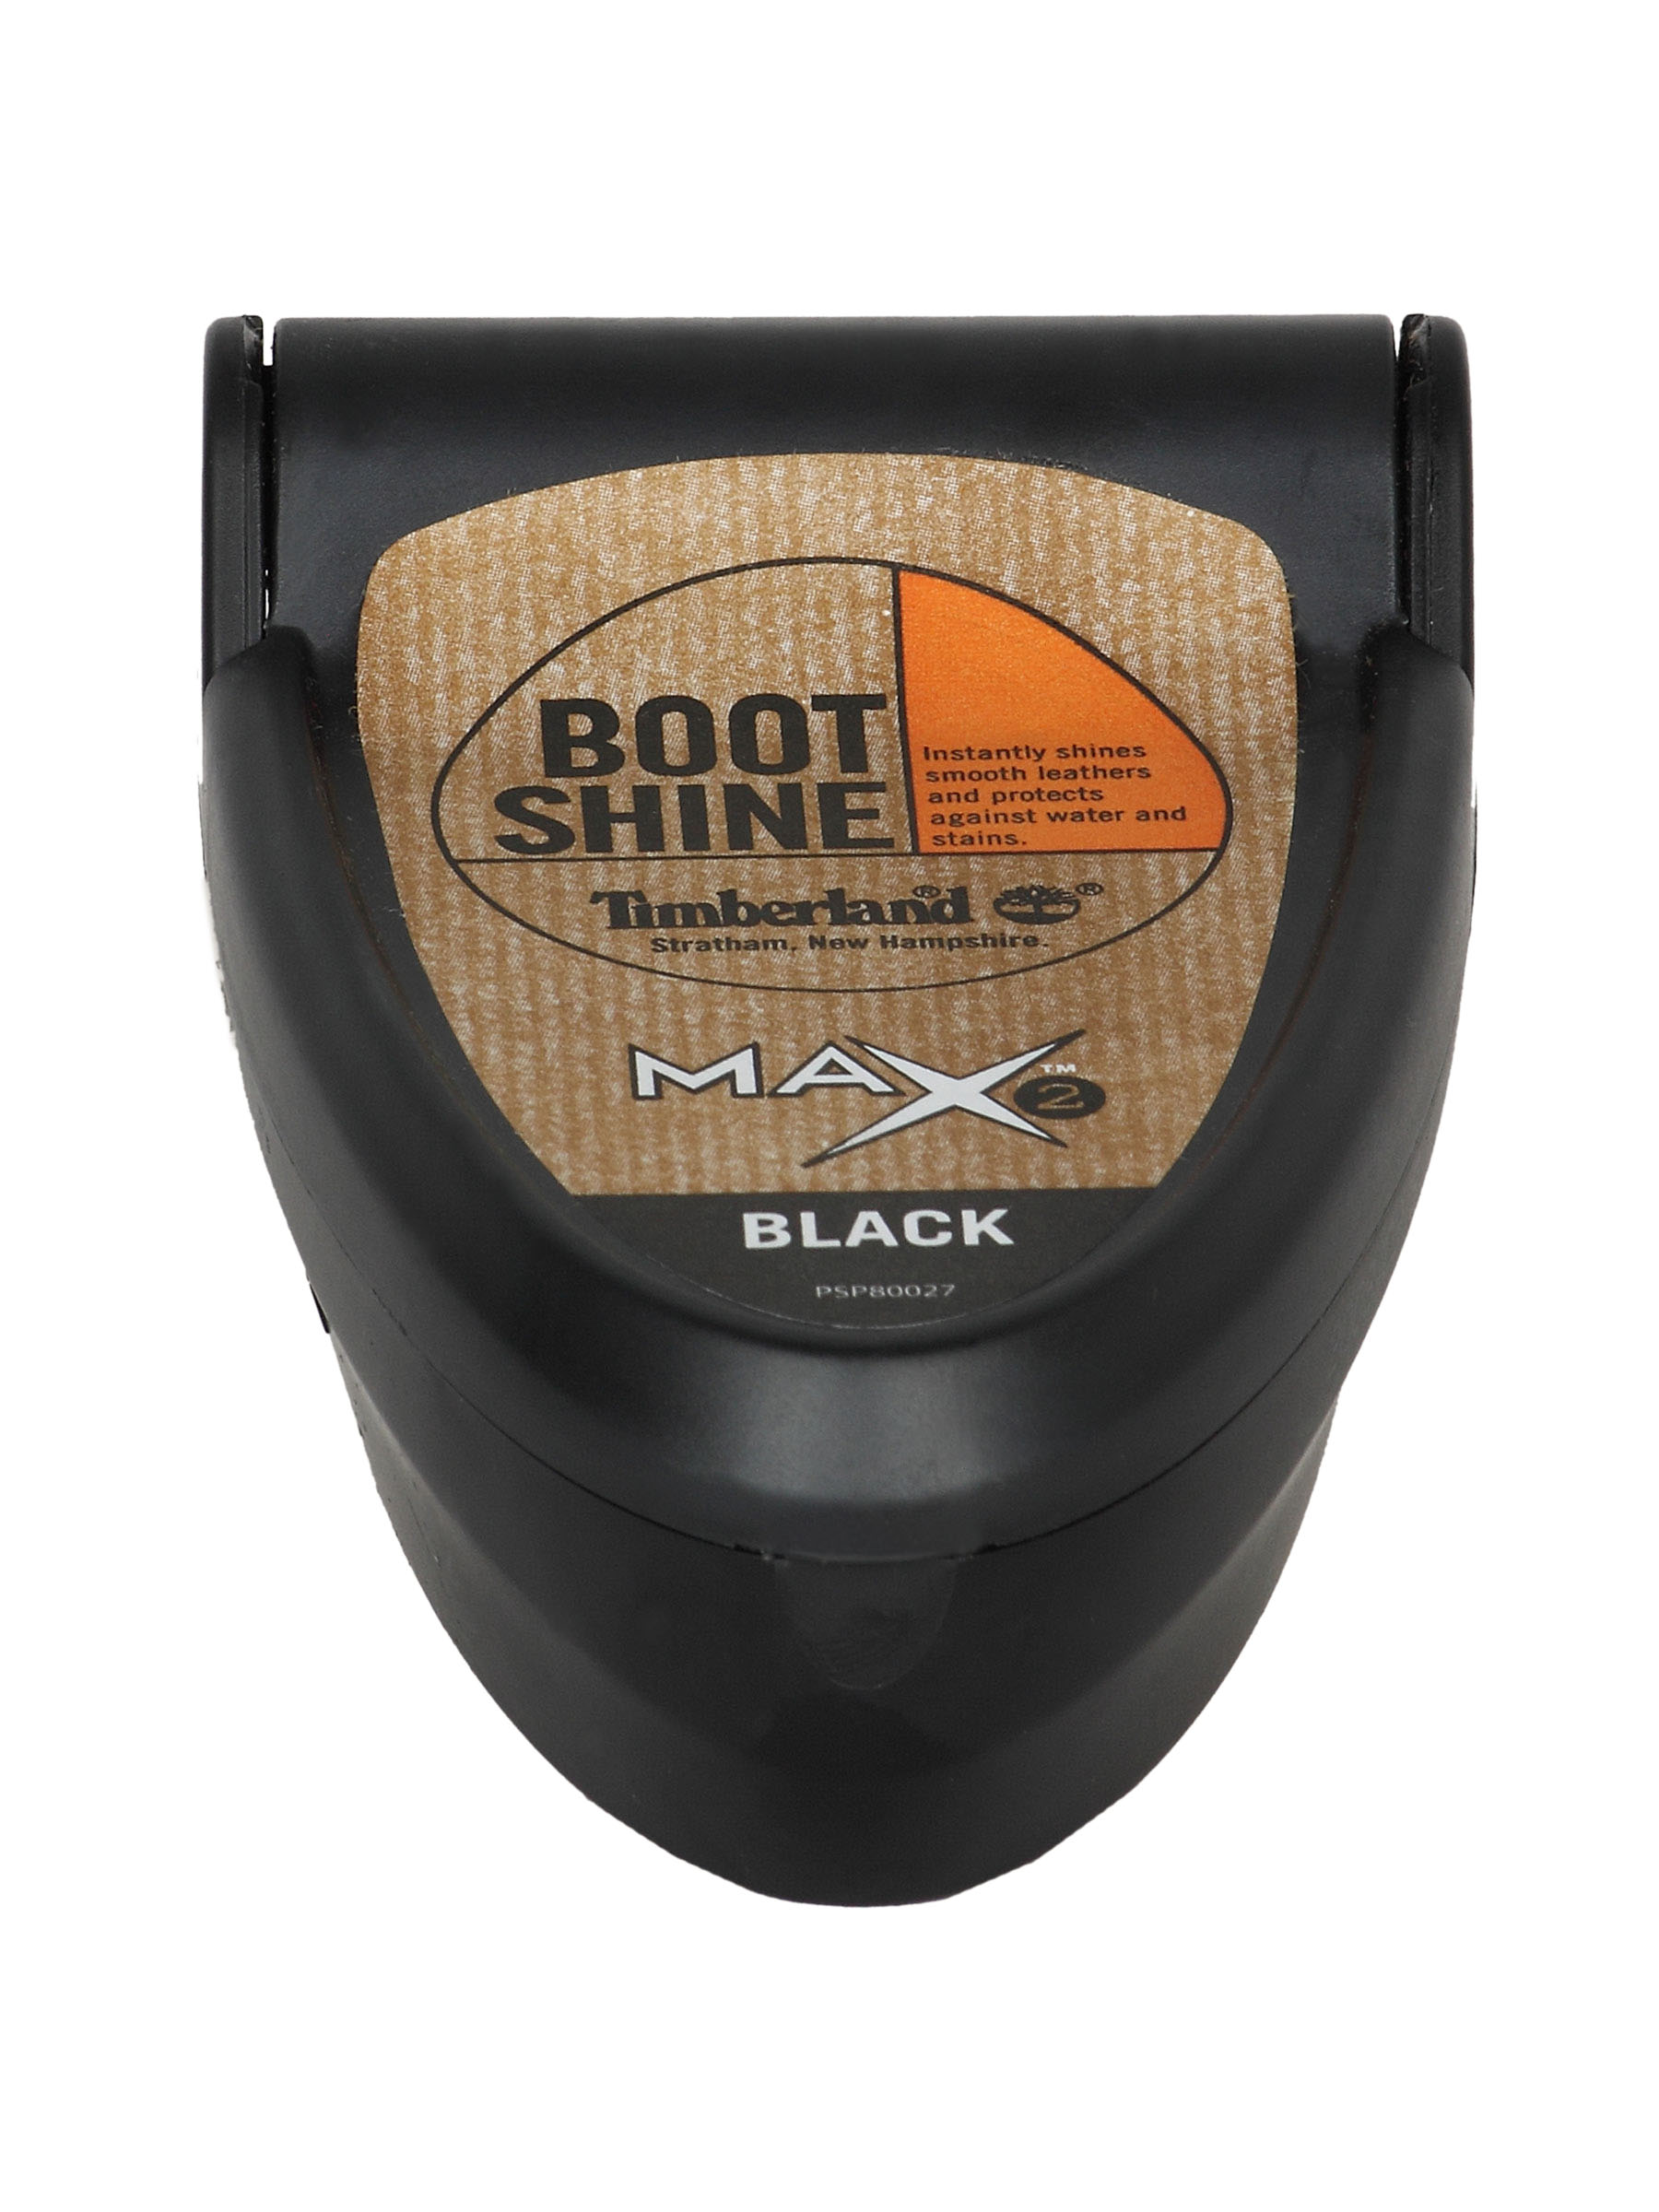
Timberland Unisex Max 2 Shine Black Shoe Accessories
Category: Accessories / Shoe Accessories / Shoe Accessories
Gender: Unisex
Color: Black
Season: Summer 2011
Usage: NA